An Italian Romance

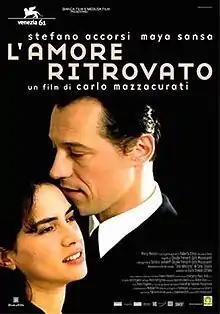

An Italian Romance (also known as "A Rekindled Affair") is a 2004 Italian drama film directed by Carlo Mazzacurati. It premiered out of competition at the 61st Venice International Film Festival and was later screened at the Toronto International Film Festival.